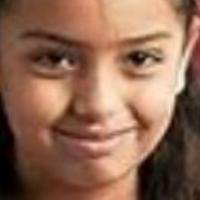
Age group: age 01-10